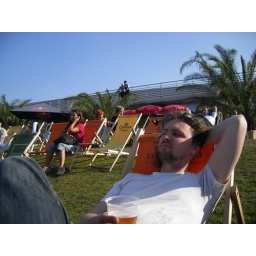
We finally went to a deck chair bar in Berlin...